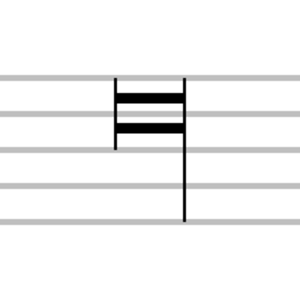
Une longue est une figure de note dont la durée équivaut à deux ou trois carrées et qui apparaît dans la musique ancienne.